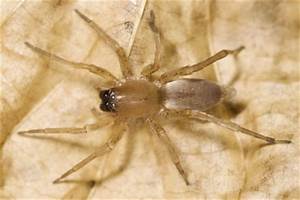
Label: spider